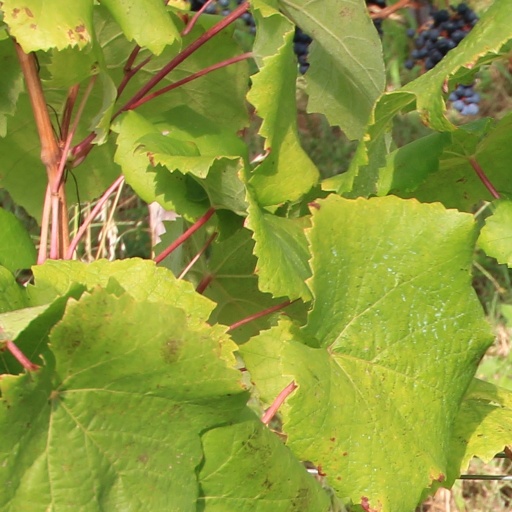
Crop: grape